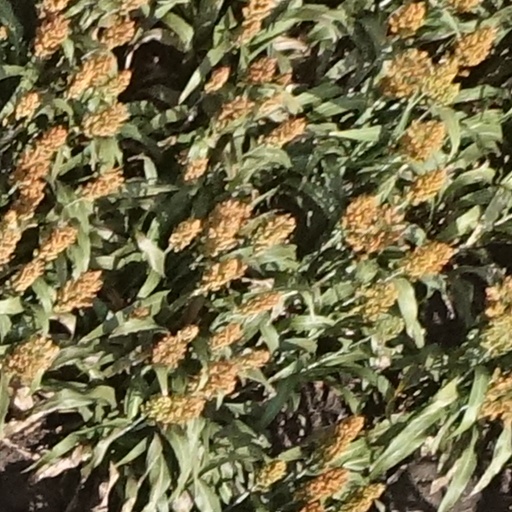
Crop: sorghum